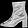
Label: Ankle boot